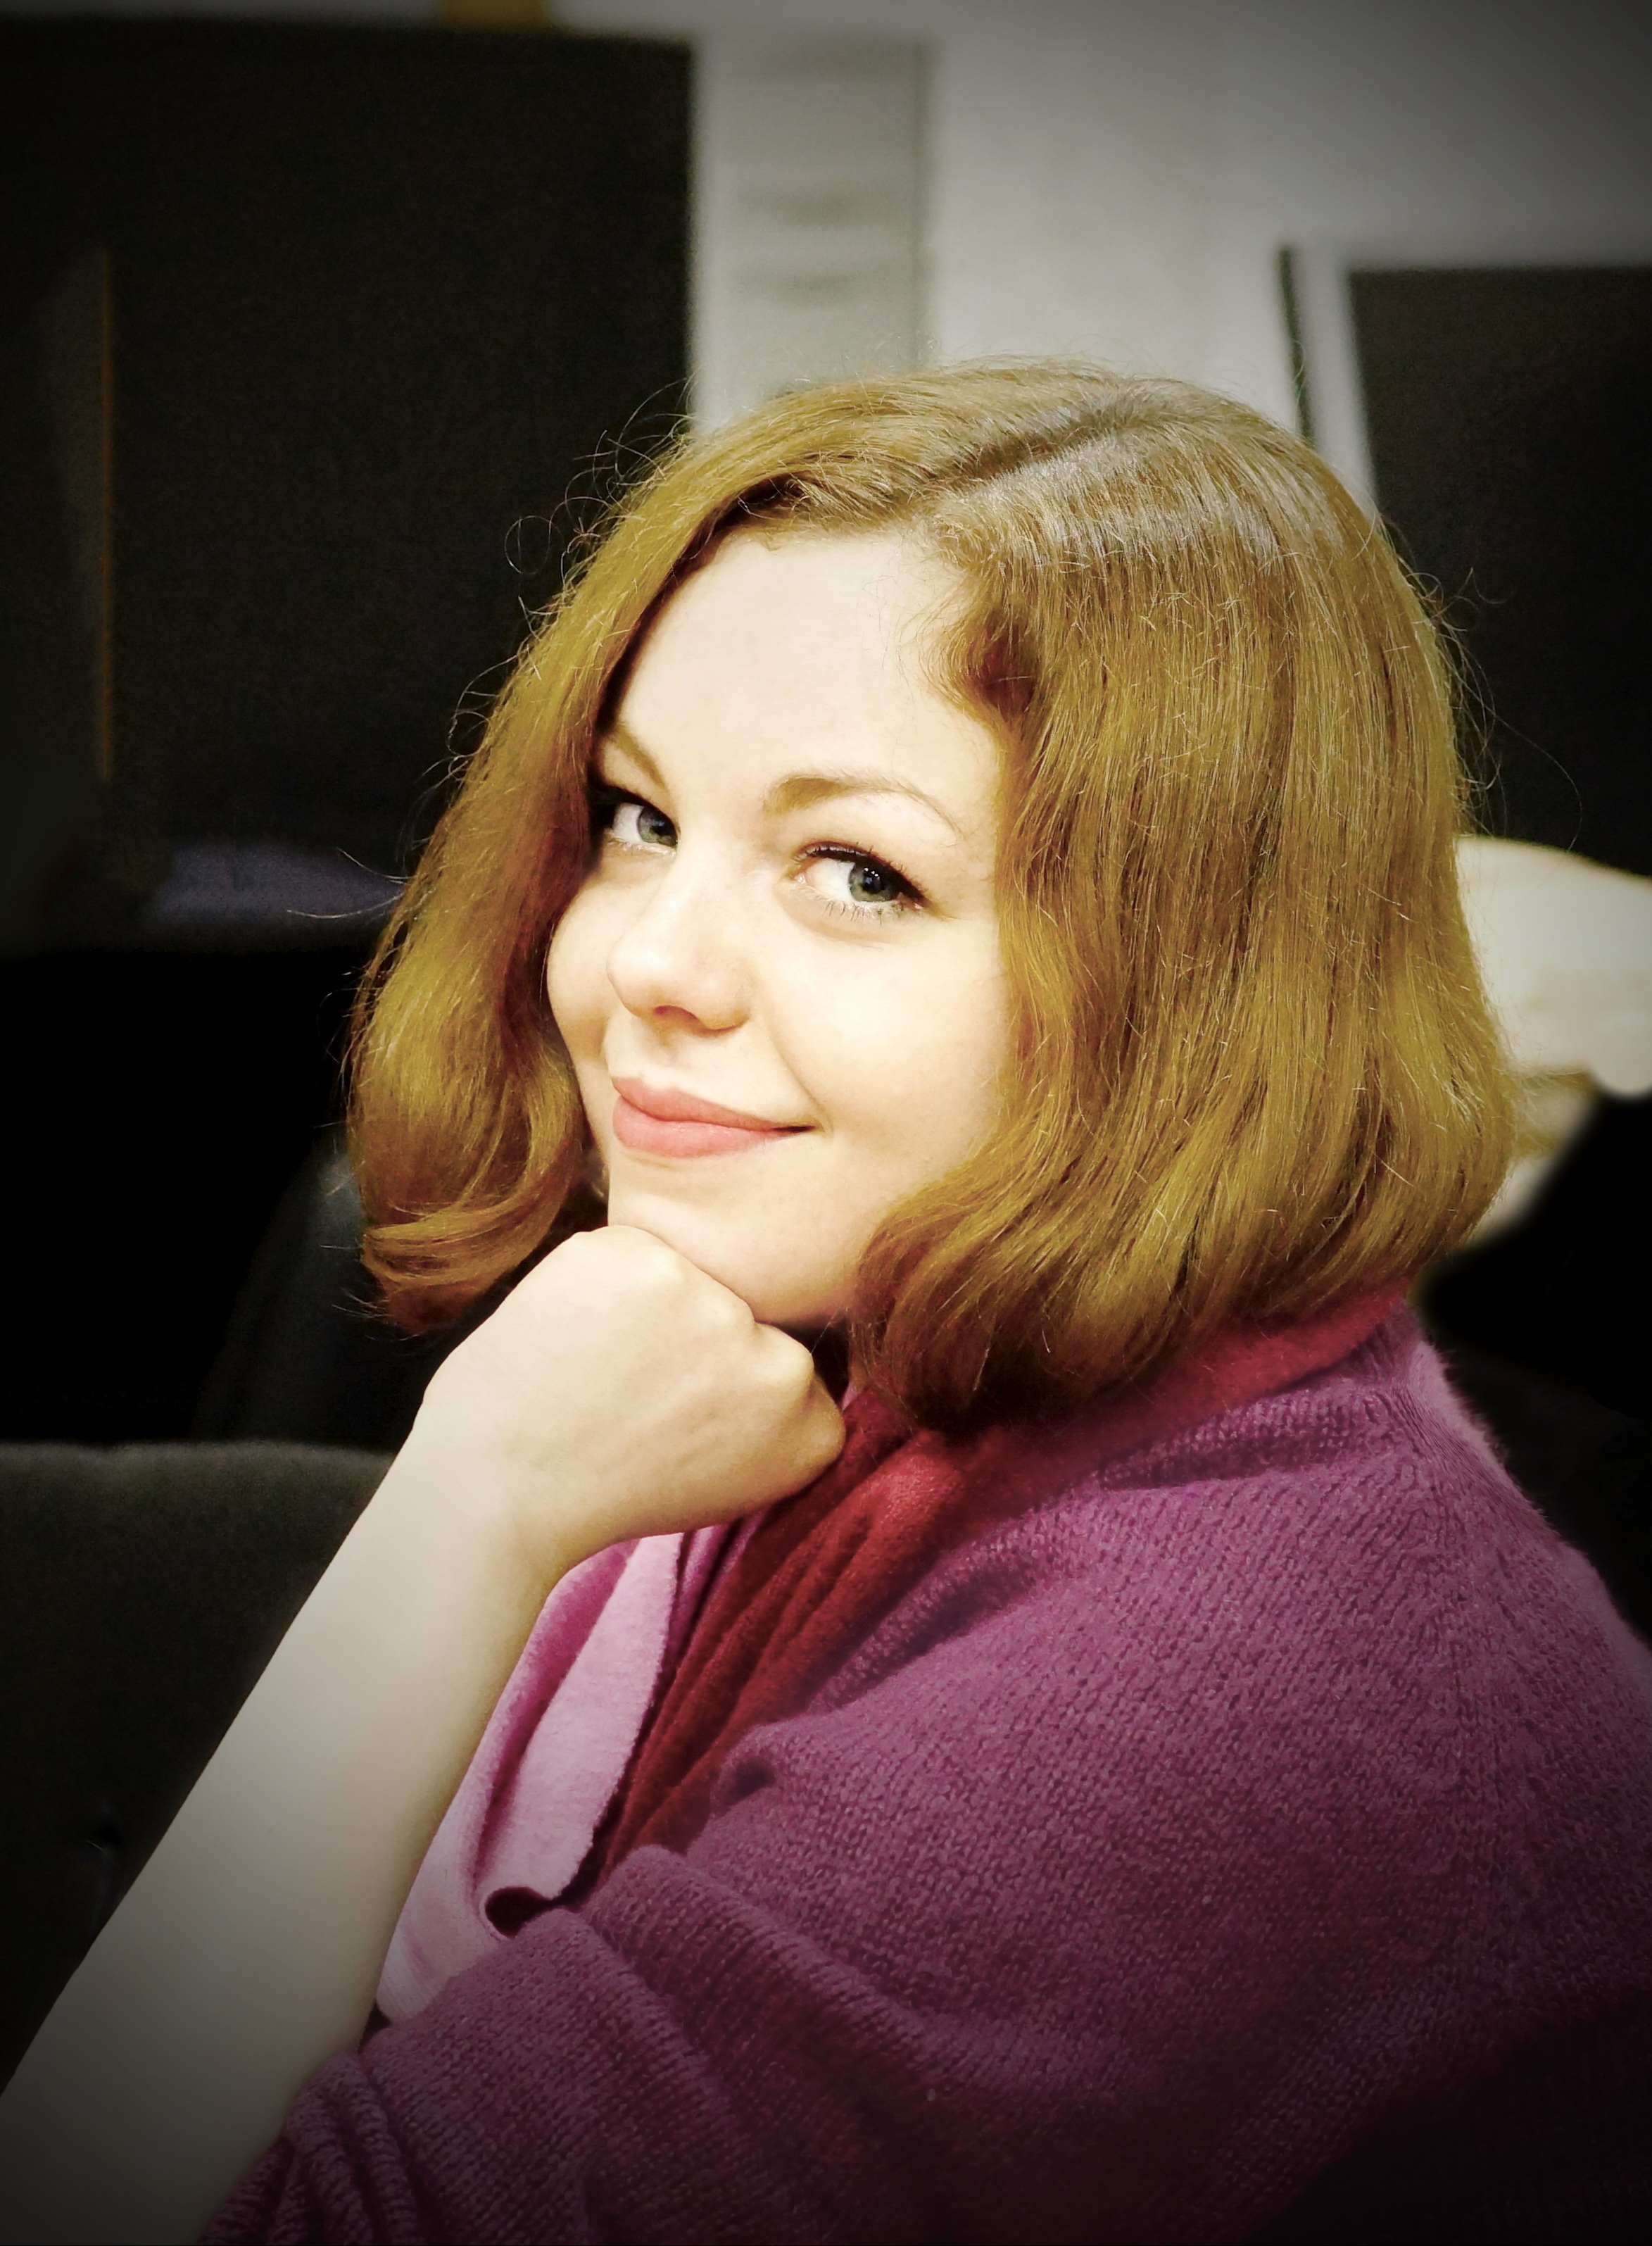
person, girl, woman, hair, photography, cute, portrait, model, color, student, fashion, lady, facial expression, hairstyle, smile, long hair, face, nose, girls, study, eye, head, skin, beauty, beautiful, blond, photo shoot, brown hair, women's day, portrait photography